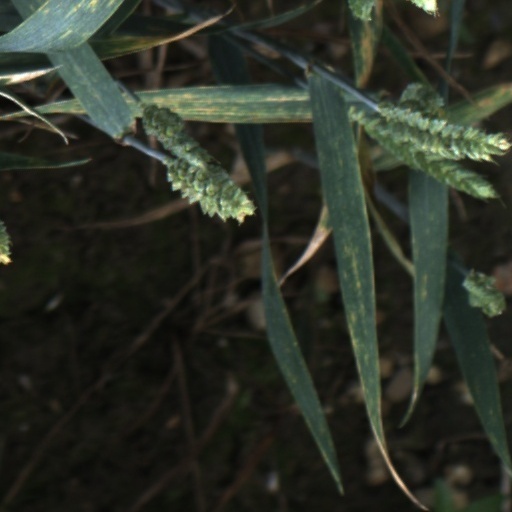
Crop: wheat